Maud Boyd

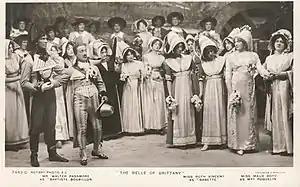
Lawrence Rea (left), Walter Passmore, Ruth Vincent and Boyd (right) in Leedham Bantock's "The Belle of Brittany" (1908)

As a pantomime principal boy she played Prince Charming in "Little Red Riding Hood" at the Gaiety Theatre, Dublin in December 1893, the title role in the panto "Robin Hood", while over Christmas 1894 she was in "Babes in the Wood" in Liverpool. Christmas 1895 found her in pantomime at the Theatre Royal in Hull From December 1897 she played Alice in "Dick Whittington" at the Alexandra Theatre in Stoke Newington. In Dublin in 1899 she recorded "The Golden Isle" from "A Greek Slave" for the Gramophone Company, but it was not released. In Manchester in February 1900 she appeared in "The Forty Thieves" at the Theatre Royal.